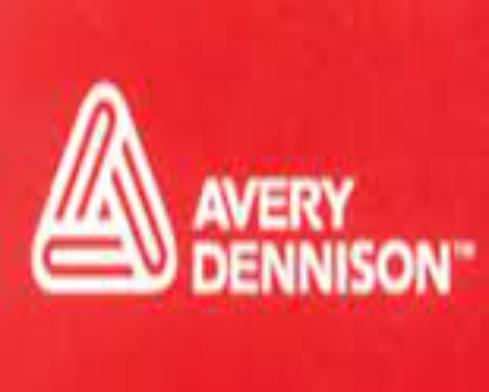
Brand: avery dennison-1
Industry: Others